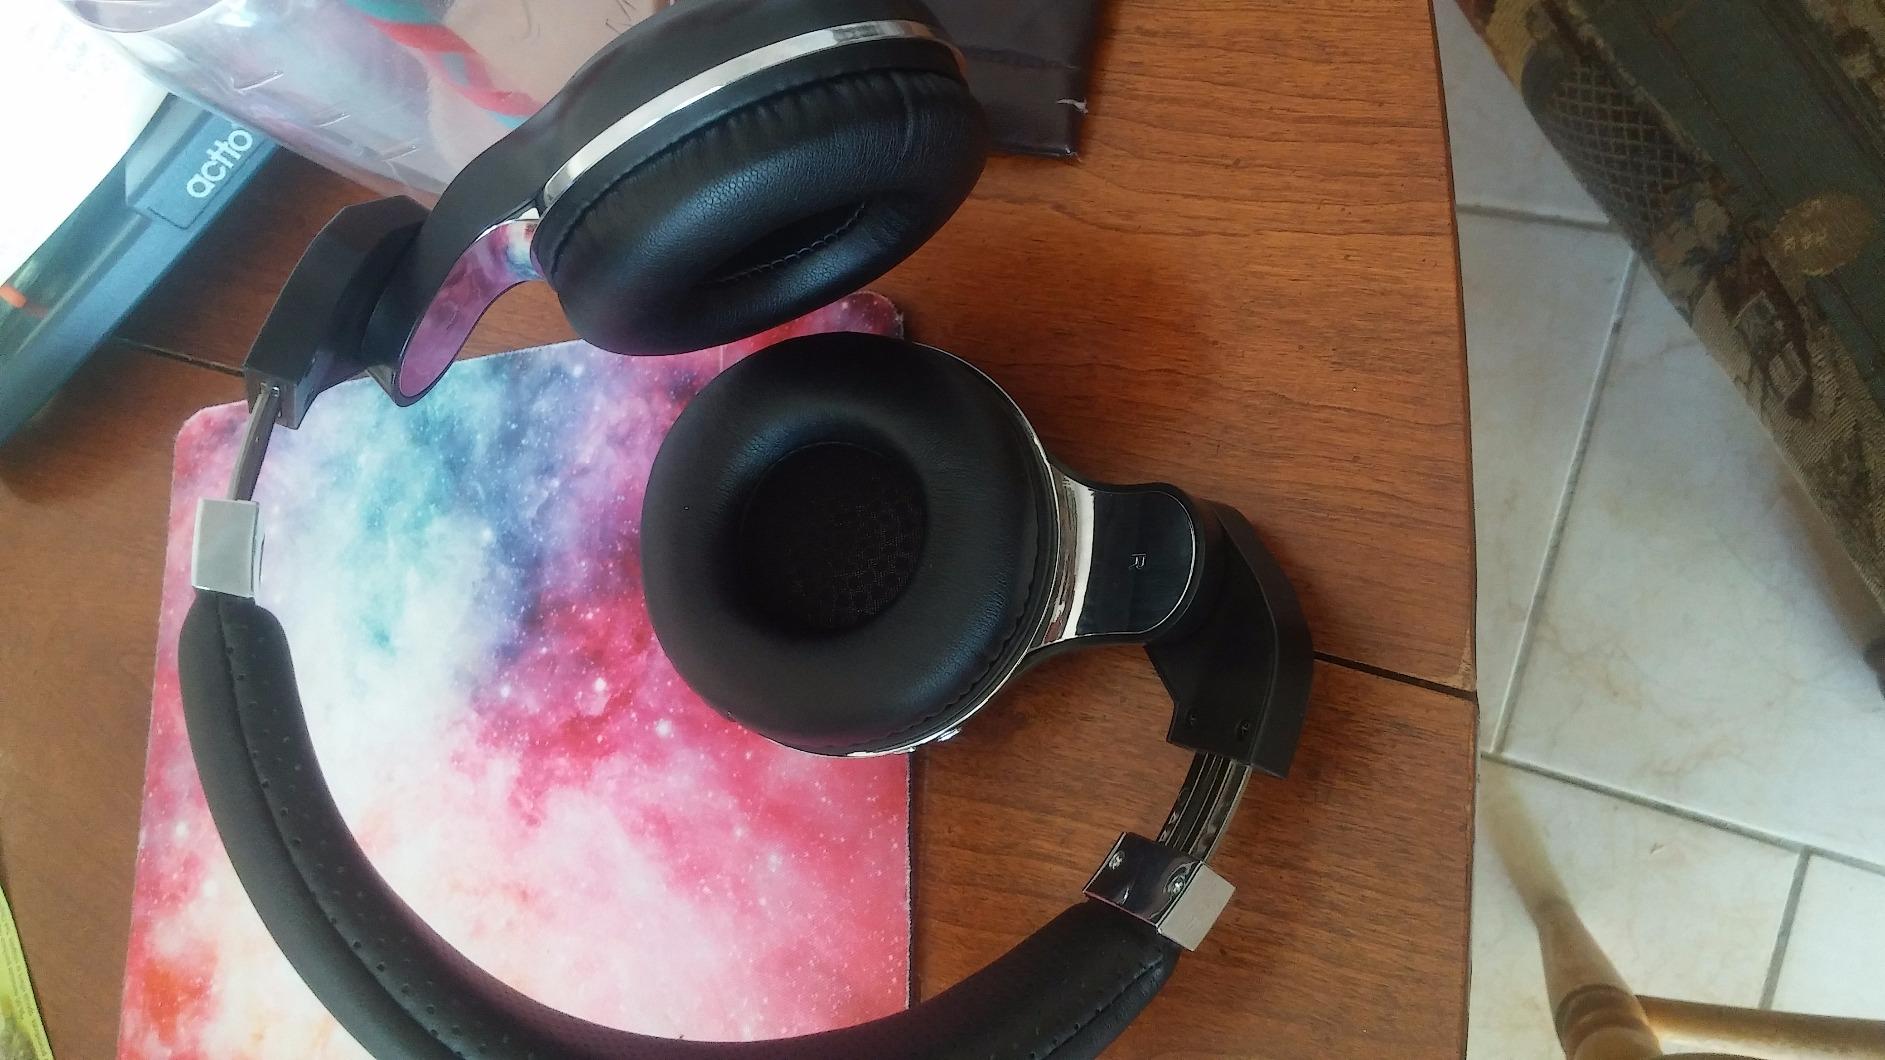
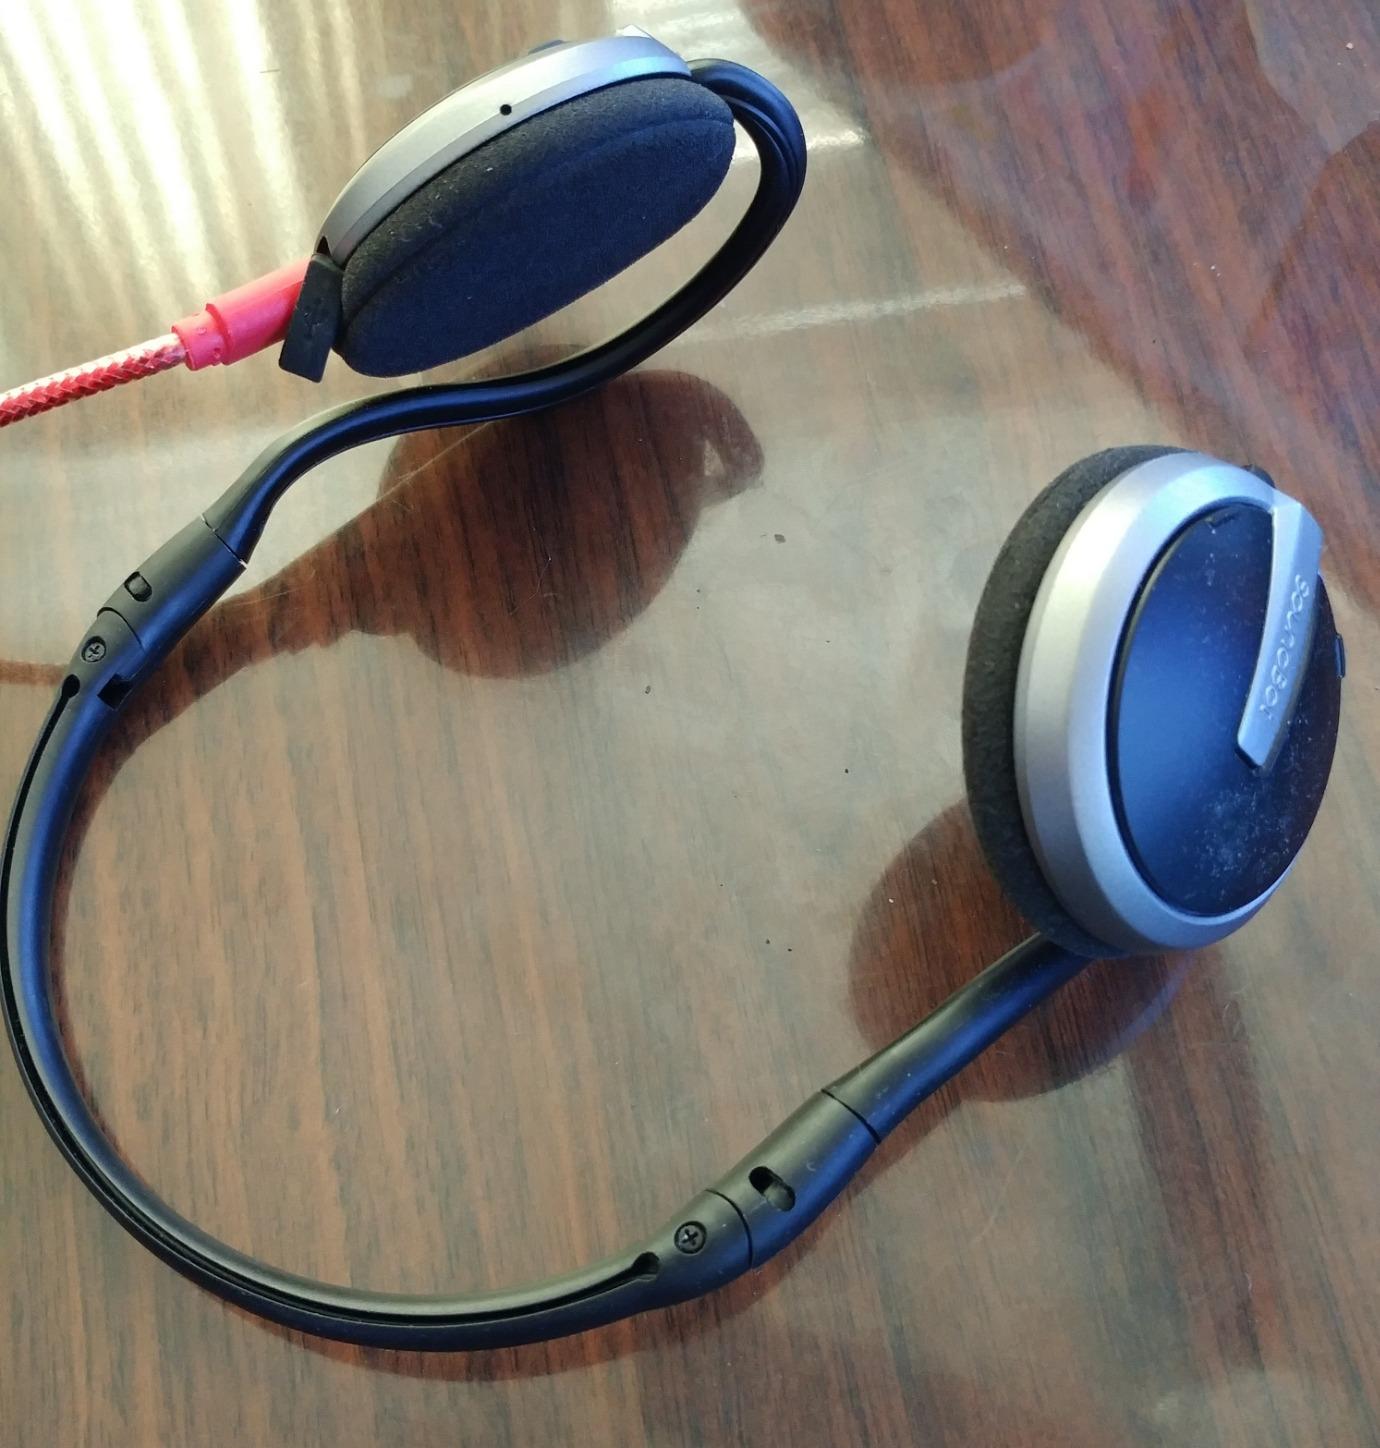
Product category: headphones
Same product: no